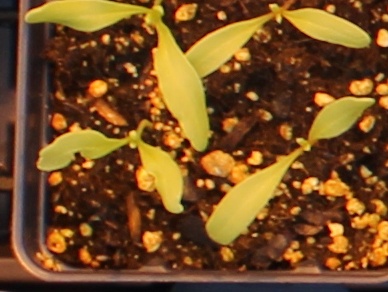
Label: Sugar beet